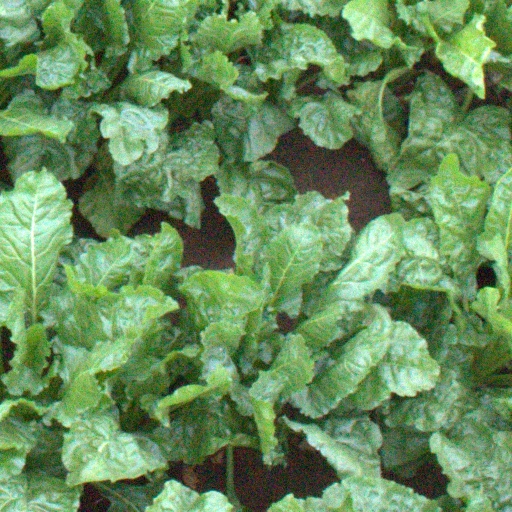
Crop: sugar beet